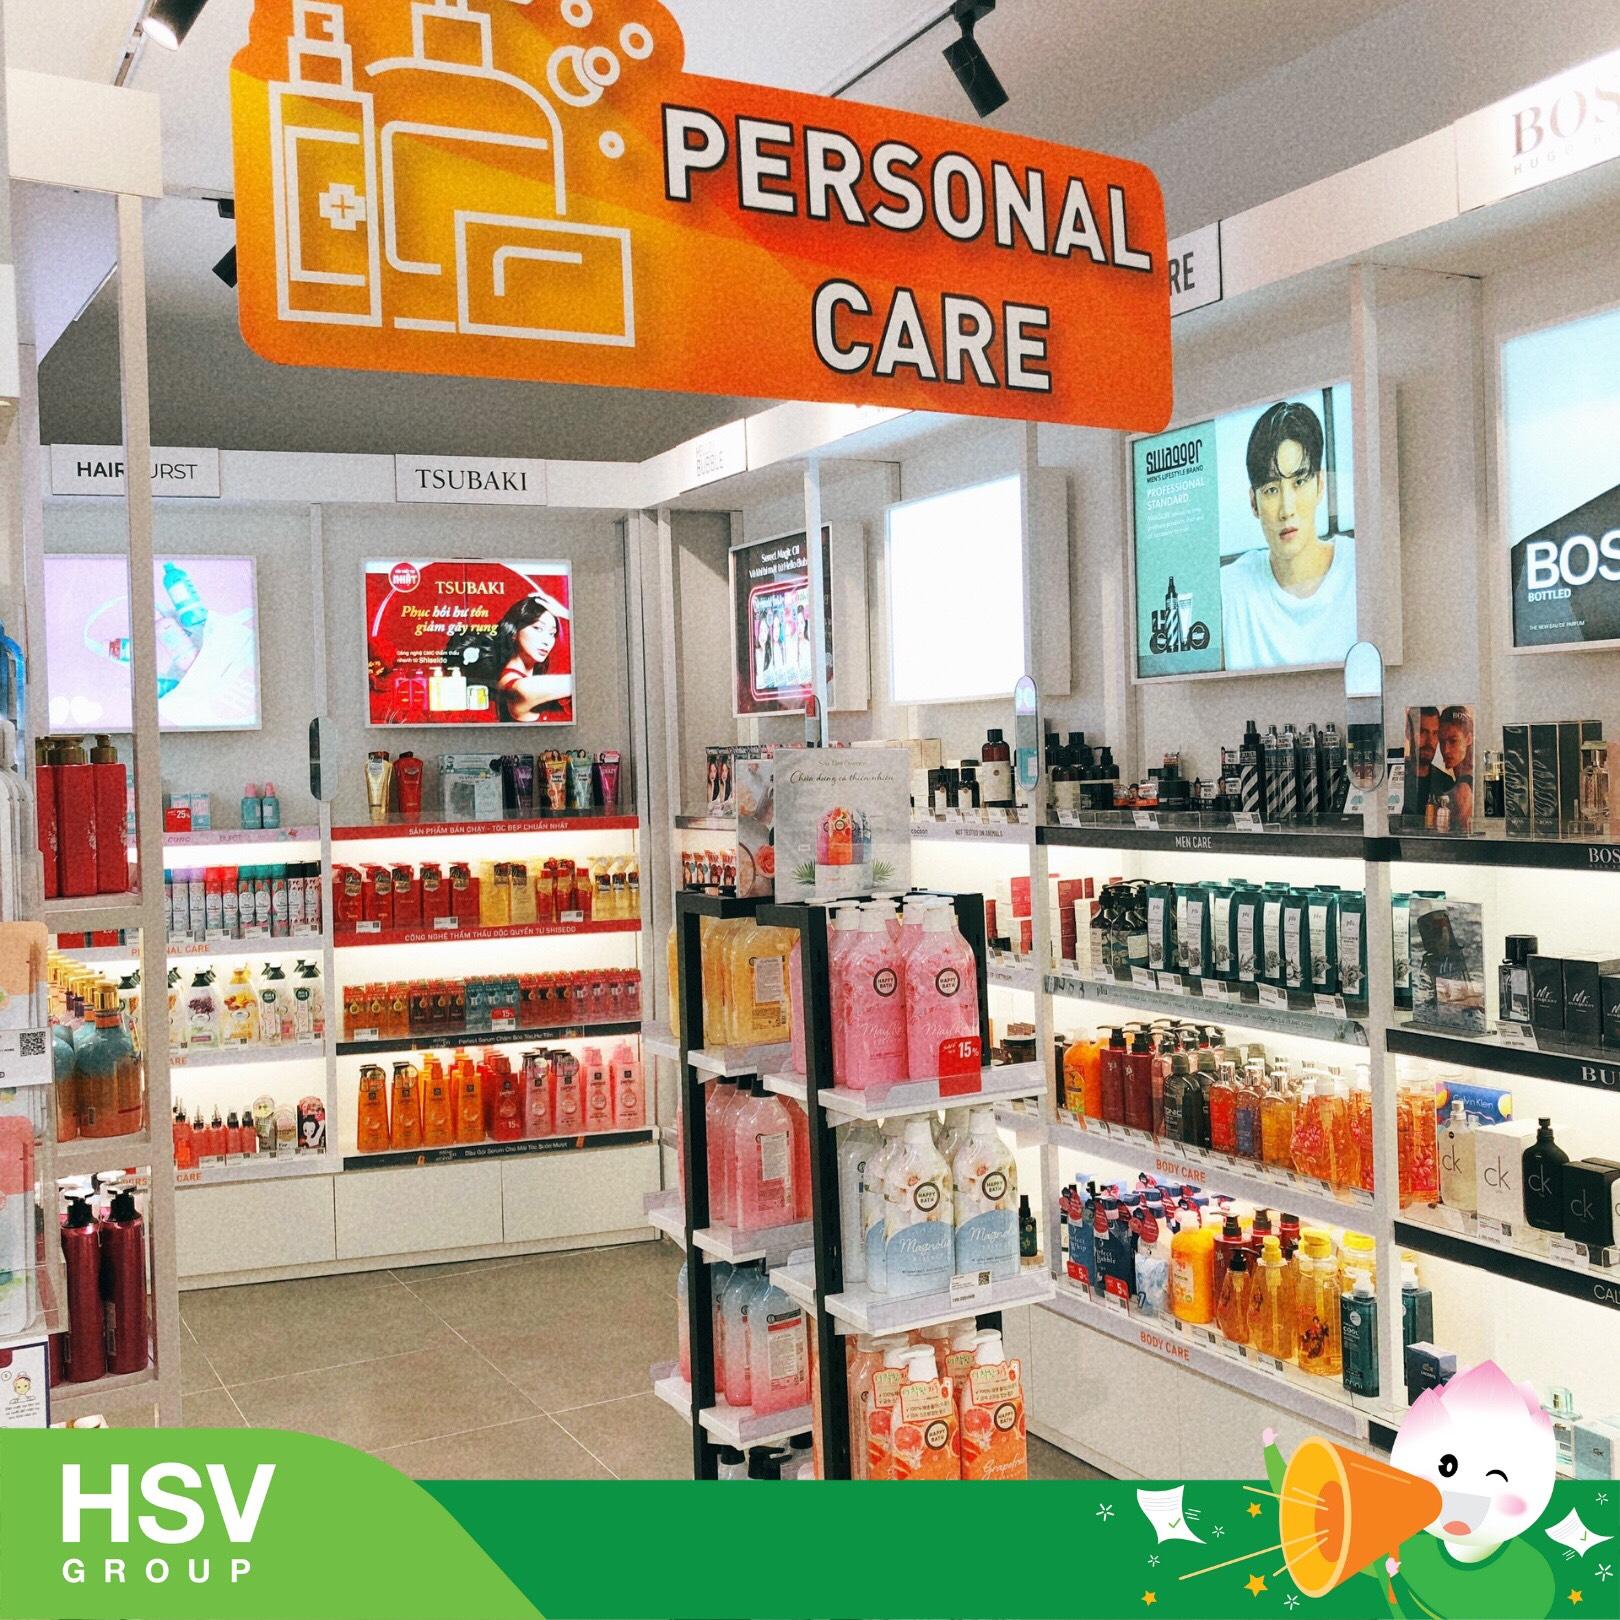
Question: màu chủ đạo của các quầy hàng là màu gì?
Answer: màu chủ đạo của các quầy hàng là màu trắng